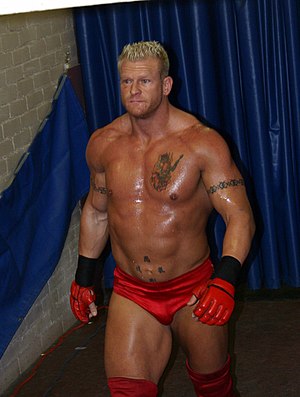
Jon Heidenreich
Jon Heidenreich er en amerikansk fribryder, bedst kendt fra World Wrestling Entertainment hvor han wrestlede fra 2003 til 2006 som Heidenreich.